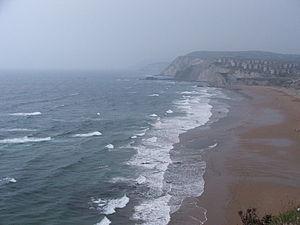
Sopela est une commune de Biscaye dans la communauté autonome du Pays basque en Espagne. Elle fait partie de la comarque d'Uribe-Kosta.